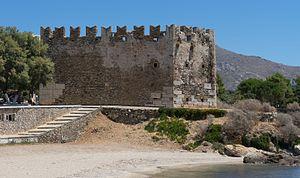
le château ""Bourtzi"" à Karystos, Eubée, Grèce